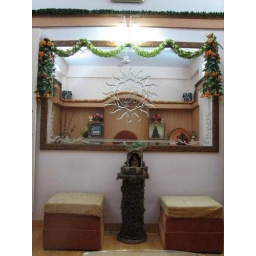
A large mirror in the sitting gives a feeling of large hall. It has a nice glass art-work of mission logo